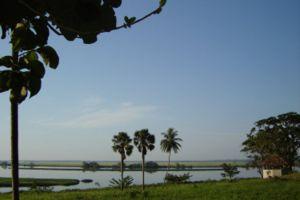
Le lac Mai-Ndombe est un lac du Bandundu, en République démocratique du Congo. Il alimente la rivière Fimi, un affluent du fleuve Congo. Le lac Léopold II a été rebaptisé lac Mai-Ndombe en 1972. Mai ndombe signifie « l'eau noire » en lingala. La taille du lac varie avec les pluies et peut doubler ou tripler en superficie selon la saison de pluie. Le lac demeure navigable toute l'année. Ses rives sont bordées de forêts denses au nord et d'un mélange de forêt et savane au sud. Ses ports sont Inongo et Ndongese.
Cet article recense les zones humides de République démocratique du Congo concernées par la convention de Ramsar.
Léopold Congo-Mbemba, né le 16 novembre 1959 à Brazzaville et mort le 16 février 2013 à Paris, est un poète congolais. Léopold Congo Mbemba s'inscrit dans la lignée de poètes comme Léon-Gontran Damas, Léopold Sédar Senghor et surtout Aimé Césaire pour son engagement.
La République démocratique du Congo inclut la plus grande partie du bassin du fleuve Congo, qui couvre une superficie de plus d'un million de kilomètres carrés. Le seul débouché maritime du pays est une étroite bande de territoire sur la rive nord du fleuve.